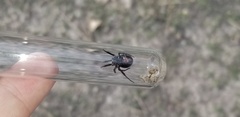
Species: Lactrodectus_hesperus